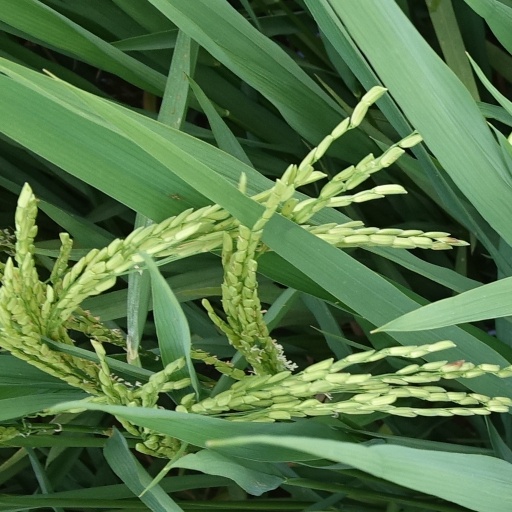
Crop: rice